Desert Research and Technology Studies

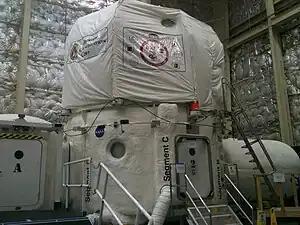
The Deep Space Habitat/Habitat Demonstration Unit (DSH/HDU).

In late August/Early Sept 2011 D-RATS made their 14th trip to the Arizona Desert to continue testing the technology NASA will need to enable multiple destinations for future human exploration including the Moon, near-Earth asteroids (NEAs), Mars moons, and ultimately the surface of Mars. The team continued testing hardware including the Space Exploration Vehicle (SEV), the Habitat Demonstration Unit (HDU), and the Centaur Robotic assistant vehicle system.